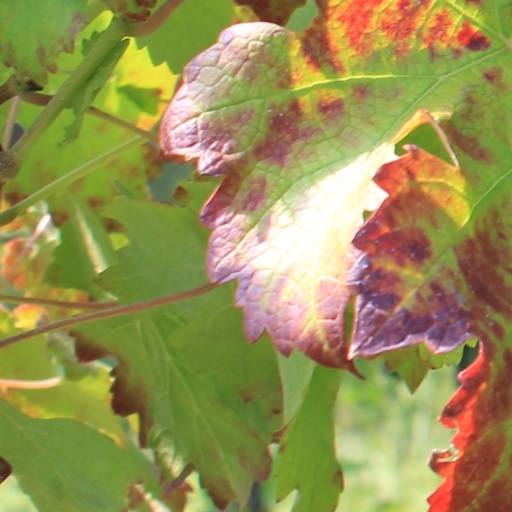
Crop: grape